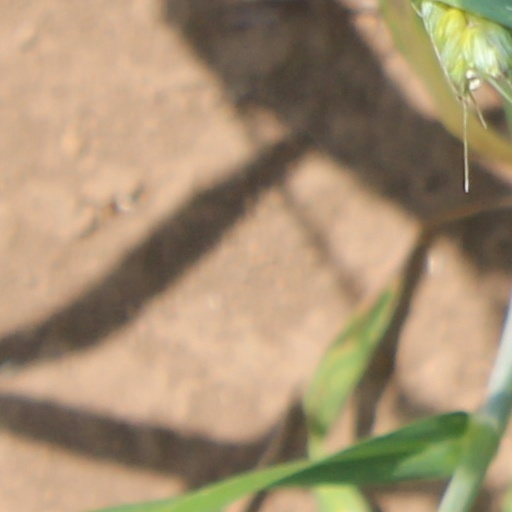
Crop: wheat